Indiana Jones and the Kingdom of the Crystal Skull

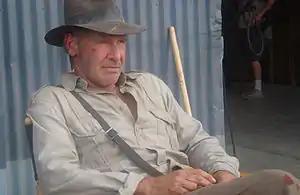
Harrison Ford during the filming of the movie

Additionally, Igor Jijikine portrays Russian Colonel Antonin Dovchenko, Spalko's second-in-command. His character stands in for the heavily built henchmen that Pat Roach played in the three previous films, as Roach died in 2004 from throat cancer. Joel Stoffer and Neil Flynn have minor roles as FBI agents Taylor and Paul Smith interrogating Indiana in a scene following the opening sequence. Alan Dale plays General Ross, who protests Indiana's innocence. Andrew Divoff and Pasha D. Lychnikoff play Soviet agents Grant and Roosevelt, respectively. Spielberg cast Russian-speaking actors so their accents would be authentic. Ilia Volok and Dimitri Diatchenko play Russian Suit and Spalko's right-hand man Dimitri who battle Indiana at Marshall College. Diatchenko bulked up to 250 pounds to look menacing, and his role was originally minor with 10 days of filming. When shooting the fight, Ford accidentally hit his chin, and Spielberg liked Diatchenko's humorous looking reaction, so he expanded his role to three months of filming. Ernie Reyes Jr. plays a cemetery guard. Chet Hanks plays Student in Library.